Mico Kaufman

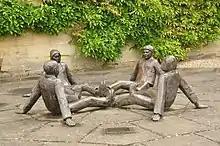
"Touching Souls" at Tewkesbury Abey by Mico Kaufman

His preferred materials include bronze, stainless steel, and plastic. He was a freelance artist for the Medallic Art Company and designed over 300 medals for them, including 192 medals for their American Bicentennial and the Judaic Heritage series.